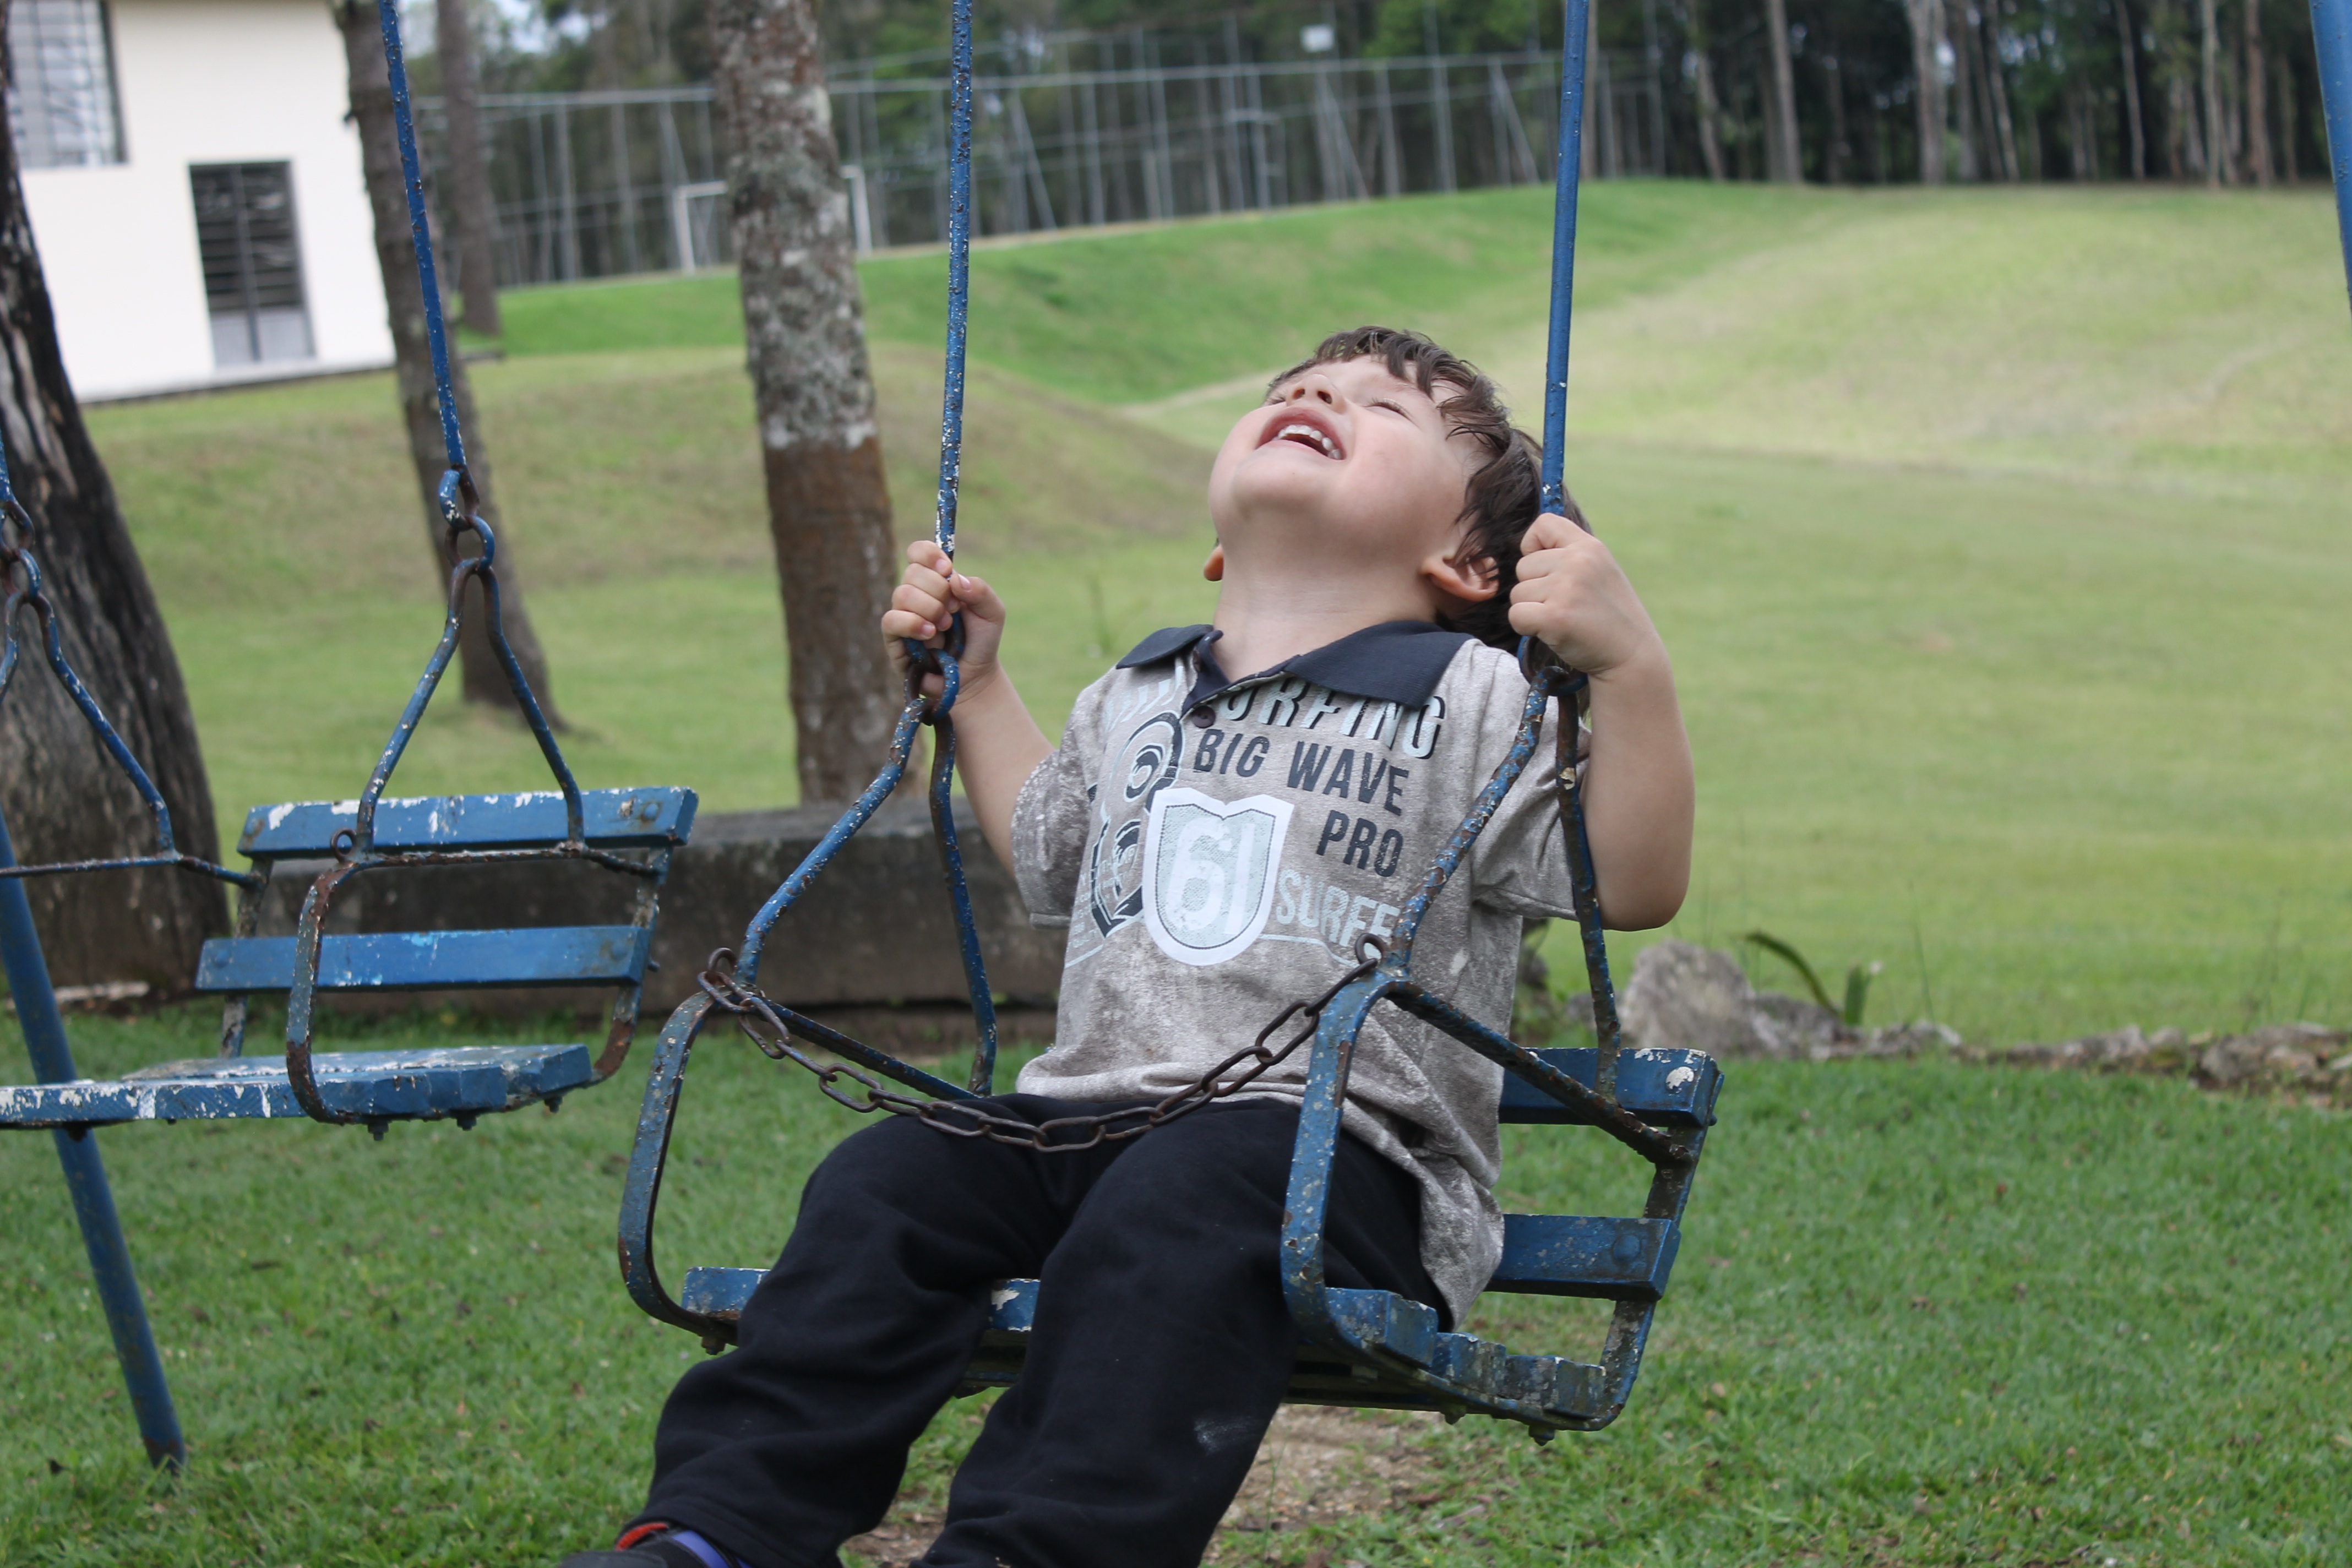
play, recreation, child, swing, sports, outdoor recreation